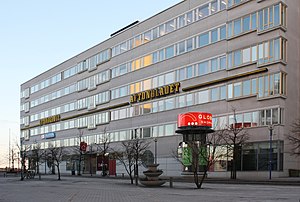
Aftonbladet
Aftonbladets hovedkontor i Stockholm
Aftonbladet er en svensk tabloidavis, der blev grundlagt i 1830. Med et oplag på 420.800 og 1.425.000 daglige læsere, er Aftonbladet ifølge Tidningsstatistik AB Skandinaviens største avis. Avisen ejes af den norske Schibsted-koncern og det svenske LO. Sammen med konkurrenten Expressen dominerer den det svenske avismarked.